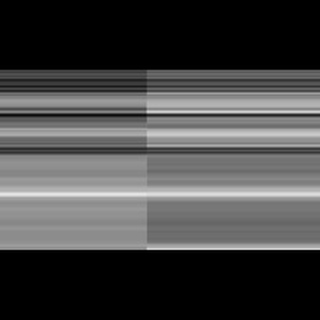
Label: sugarcane_red_rot